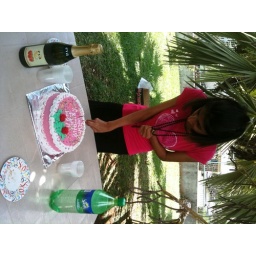
The girl in rose cutting the veg rose cake